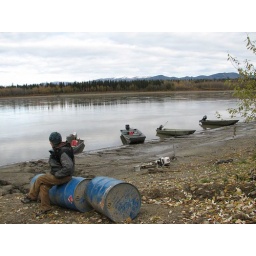
waiting at boat landing in eagle...and then our barrel seats got taken away